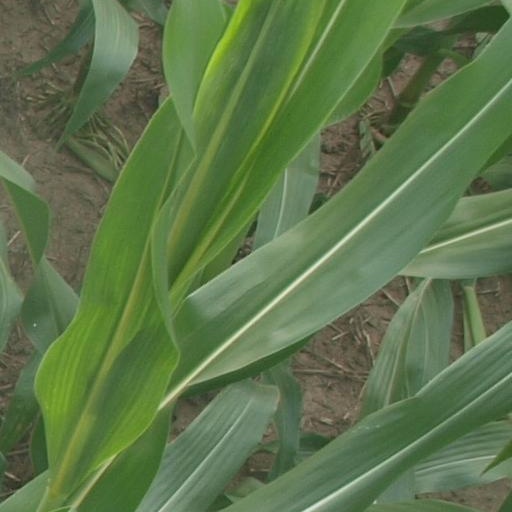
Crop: maize; corn